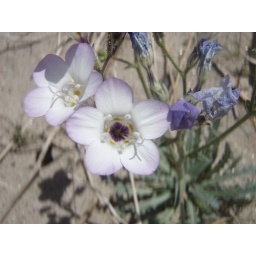
Random desert wild flower in a River bed